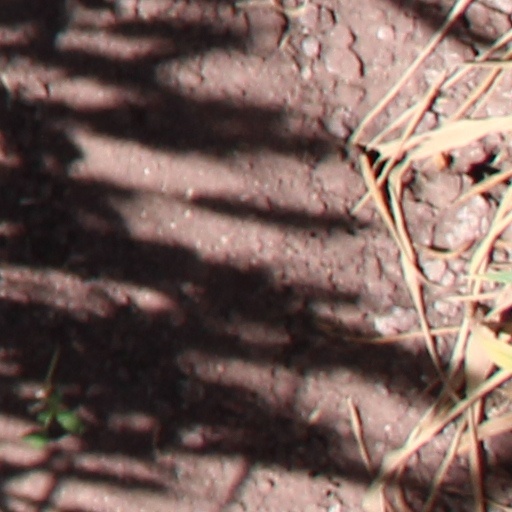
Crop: wheat